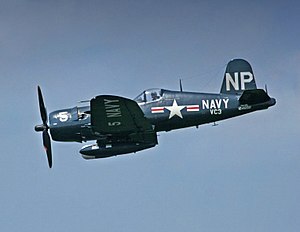
Vought F4U Corsair
F4U-5NL Corsair ved et airshow i USA
Vought F4U Corsair var et amerikansk jagerfly, der blev produceret i perioden 1940-1952. Flyet var bygget til at operere fra hangarskibe, og flyet spillede en stor rolle under Stillehavskrigen og senere under Koreakrigen.